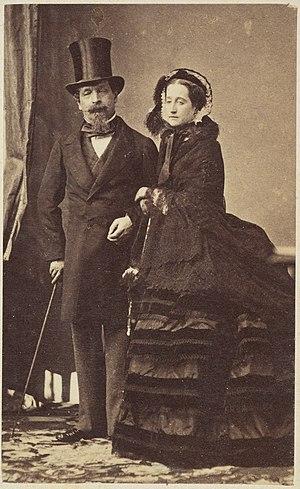
Charles-Louis-Napoléon Bonaparte, dit Louis-Napoléon Bonaparte, né le 20 avril 1808 à Paris et mort le 9 janvier 1873 à Chislehurst, est un monarque et un homme d'État français. Il est à la fois l'unique président de la Deuxième République, le premier chef d'État français élu au suffrage universel masculin, le 10 décembre 1848, le premier président de la République française, et après la proclamation de l'Empire le 2 décembre 1852, le dernier monarque du pays sous le nom de Napoléon III, empereur des Français.